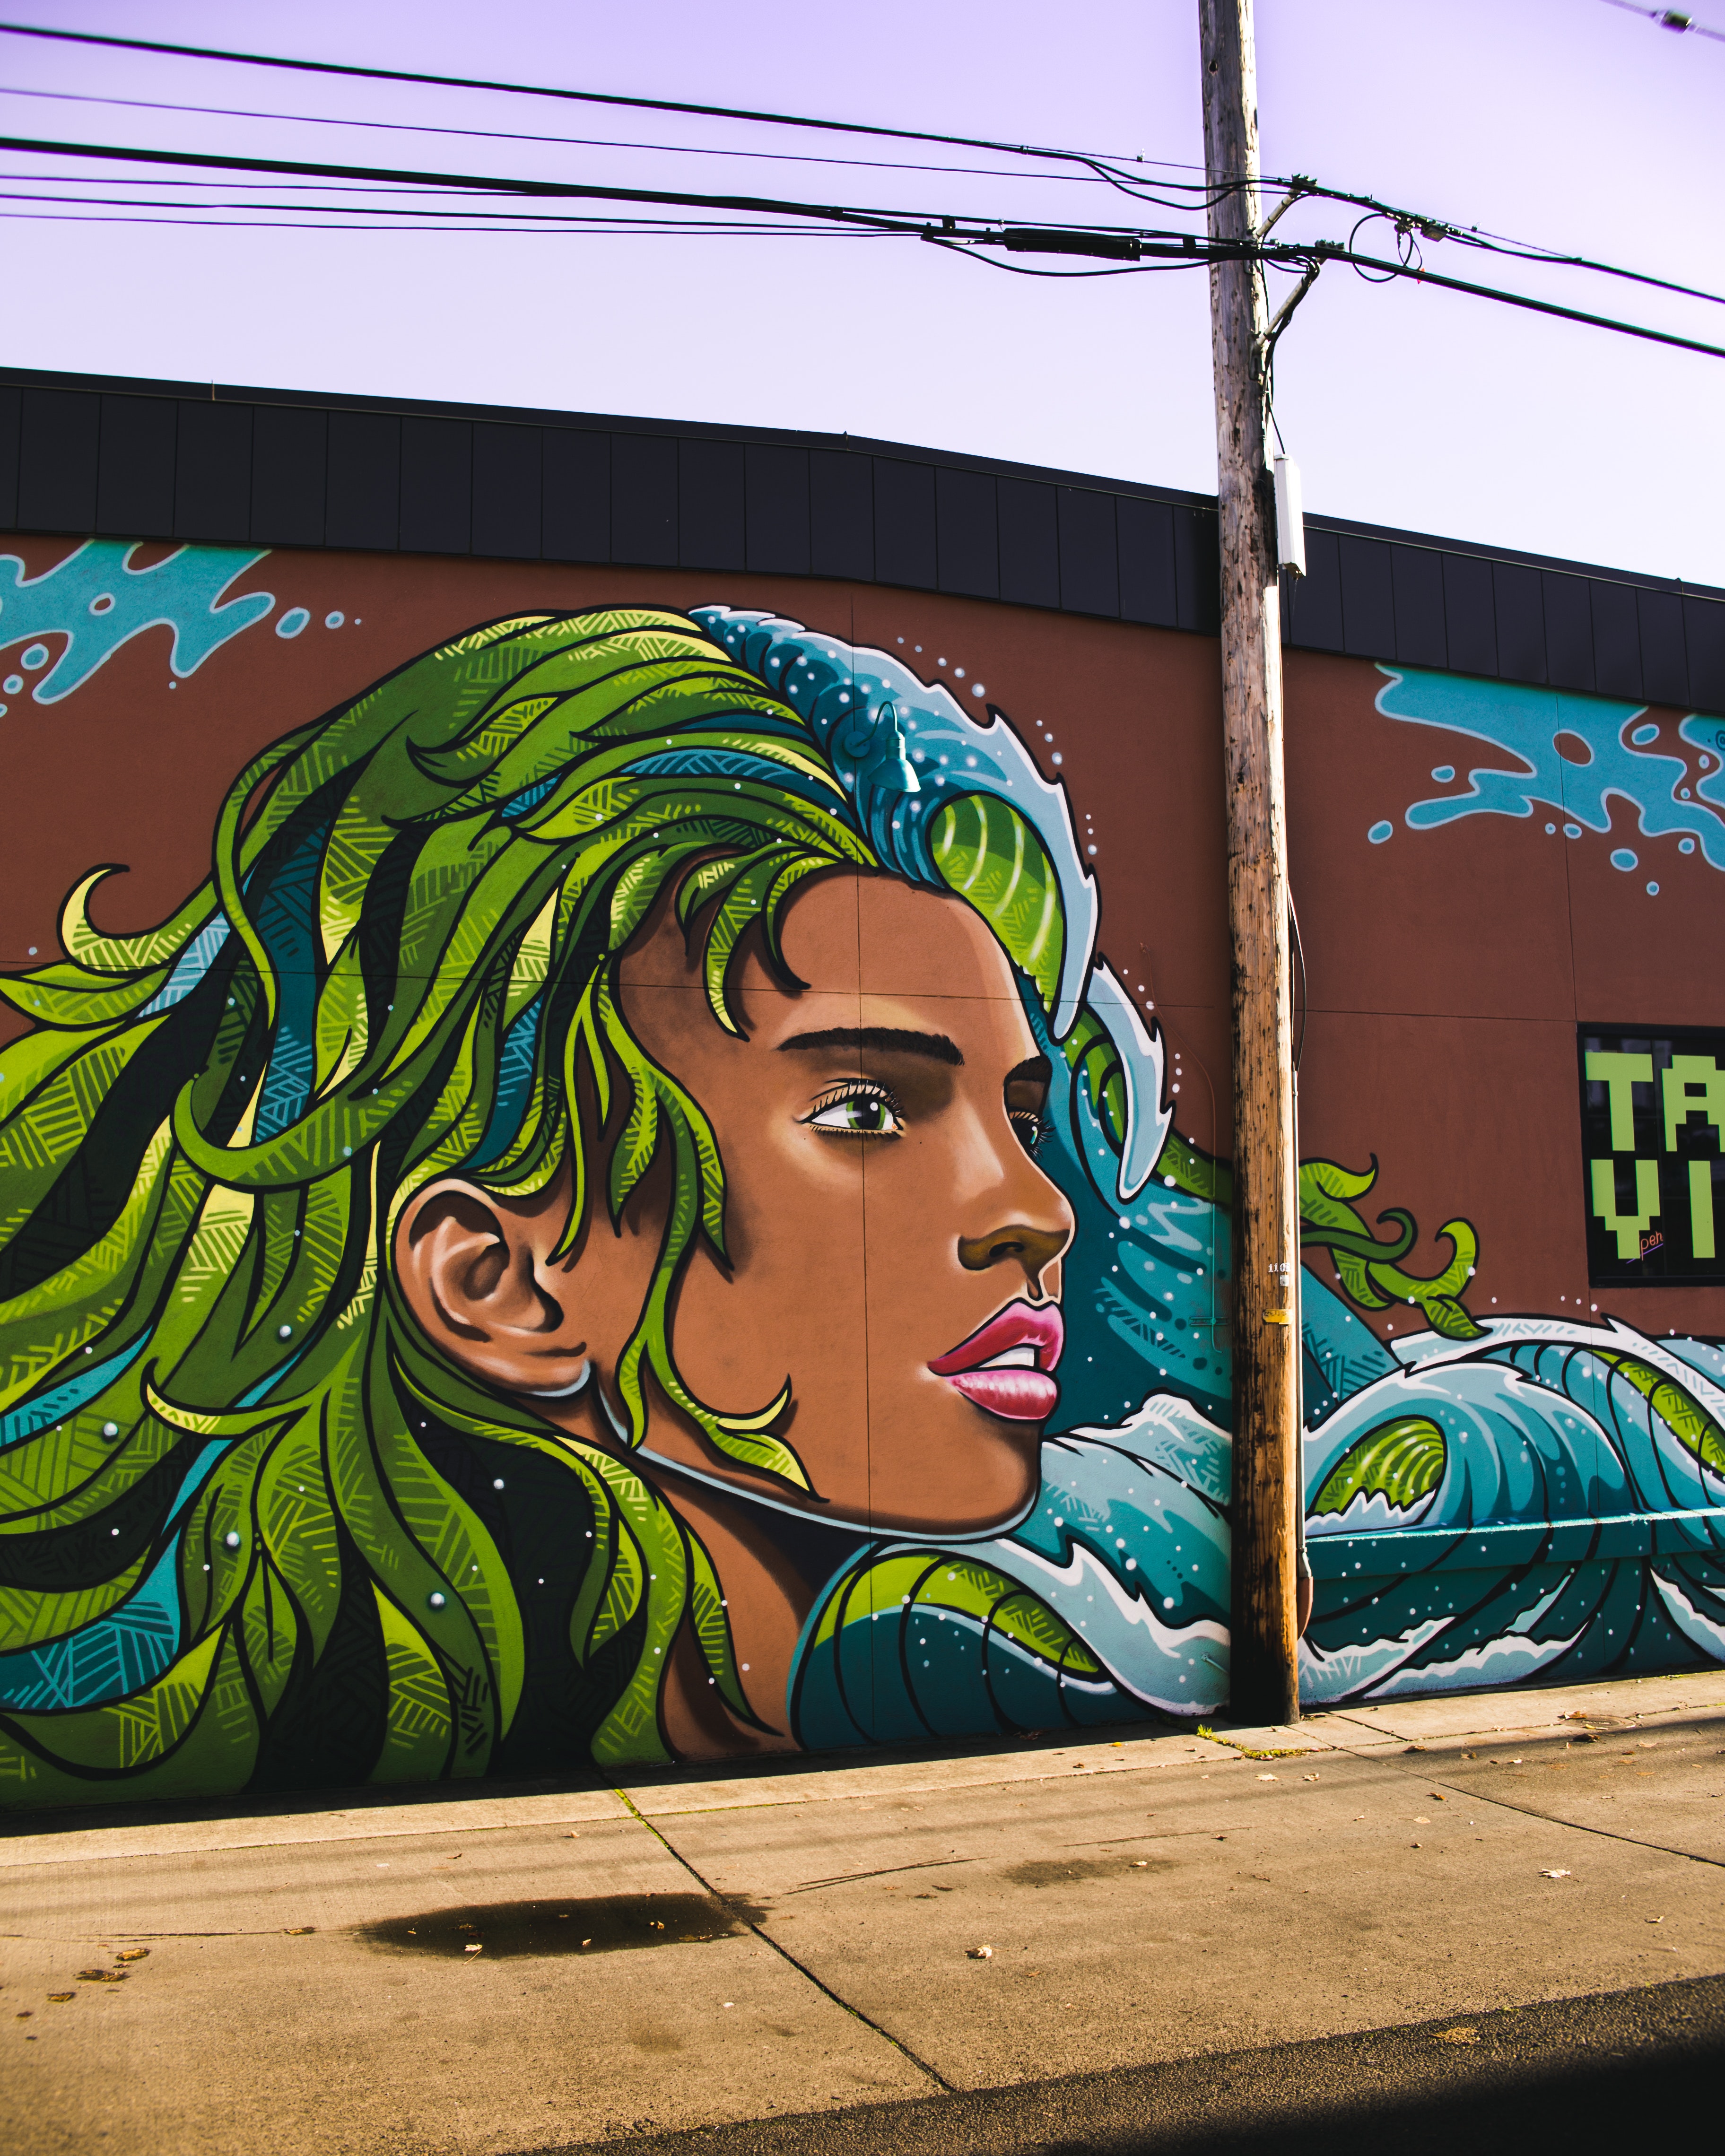
graffiti, street art, art, mural, wall, painting, visual arts, fictional character, street artist, artwork